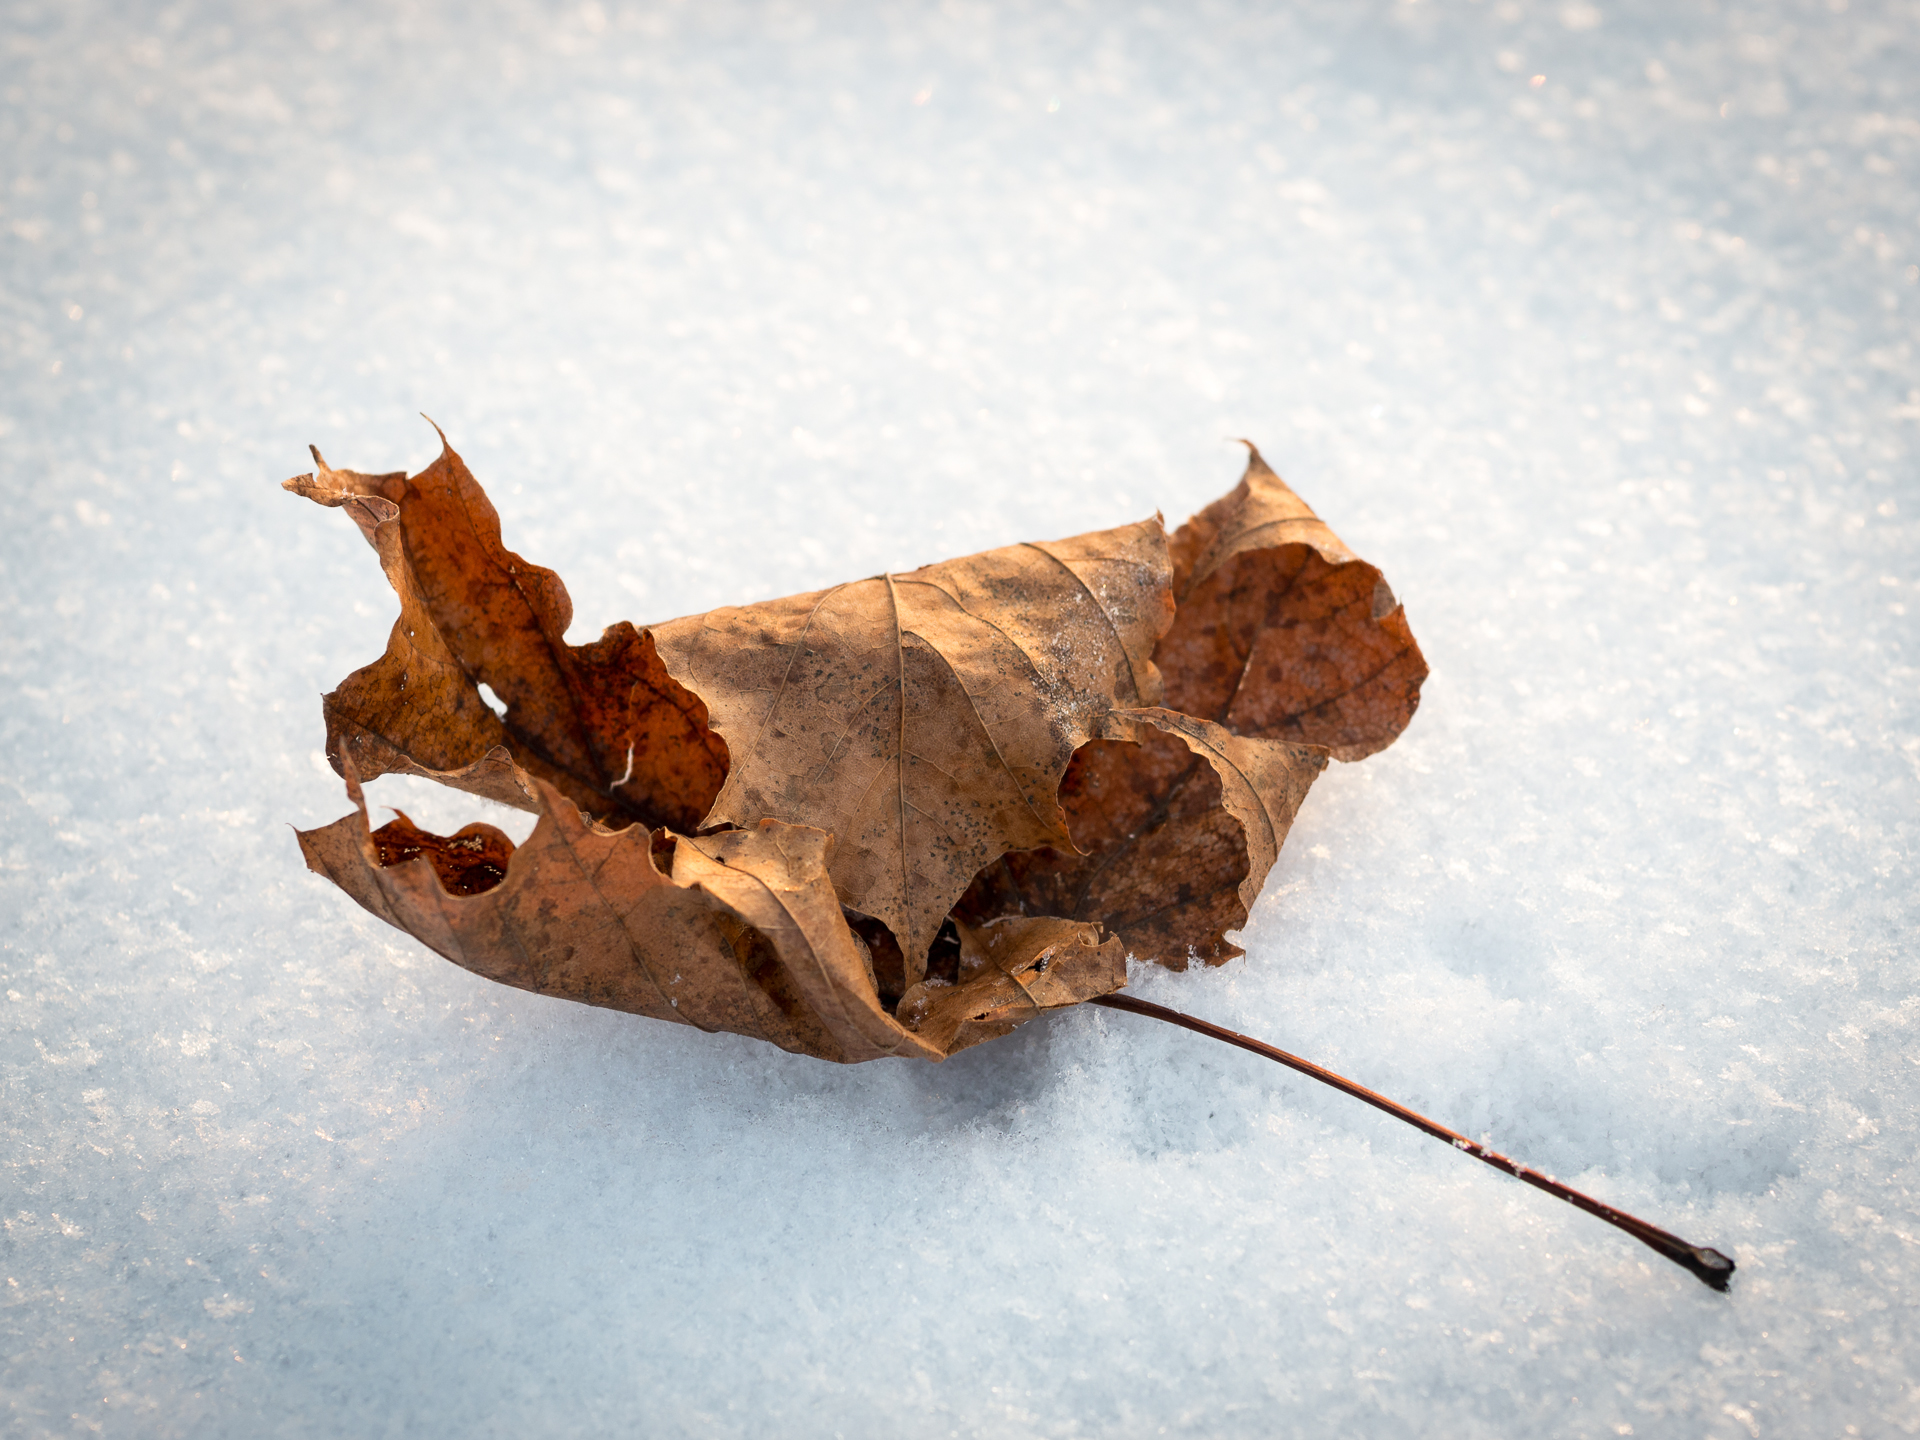
winter, wood, leaf, insect, moth, invertebrate, 2014, berlin, macro photography